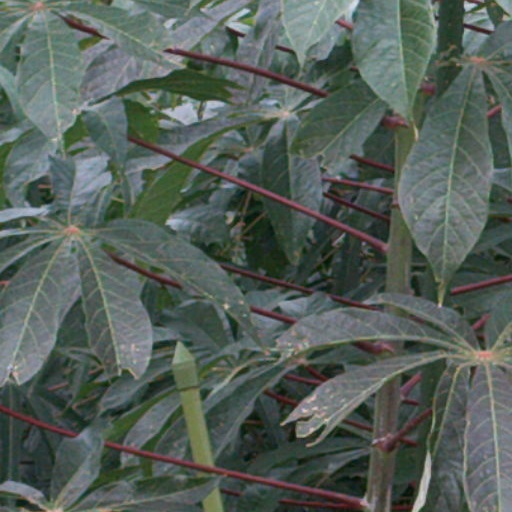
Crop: cassava